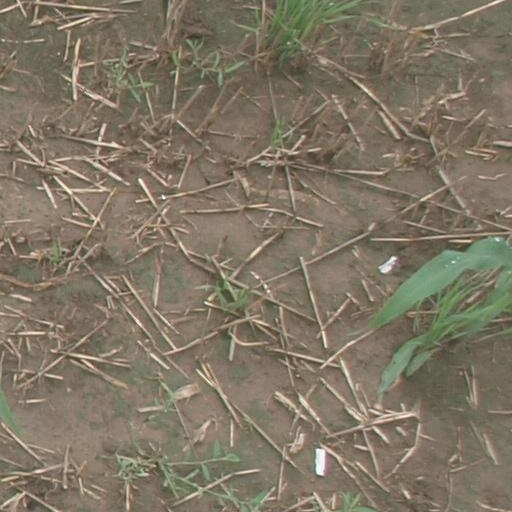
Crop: maize; corn